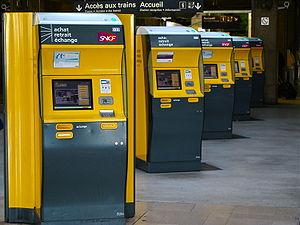
Mises à disposition des usagers par les entreprises de transports comme Air France, la SNCF ou encore la RATP, les bornes de commande ou d'enregistrement, répondent à l'évolution tant des attentes des consommateurs que des contraintes opérationnelles des sociétés.